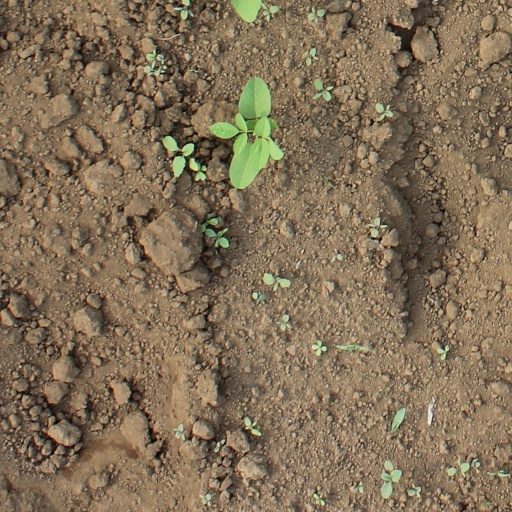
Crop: soybean